Petrobey Mavromichalis

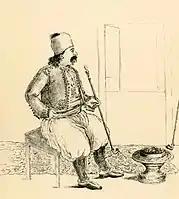

Petros was born on 6 August 1765, the son of leader Pierros "Mavromichalis" Pierrakos and Katerina Koutsogrigorakos, a doctor's daughter.